Brigid Brophy

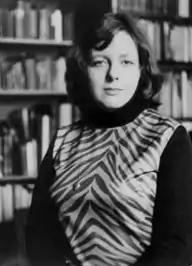

Brigid Antonia Brophy (married name Brigid Levey, later Lady Levey; 12 June 19297 August 1995), was an English author, literary critic and polemicist. She was an influential campaigner who agitated for many types of social reform, including homosexual parity, vegetarianism, humanism, and animal rights. Brophy appeared frequently on television and in the newspapers of the 1960s and 1970s, making her prominent both in literary circles and on the wider cultural scene.